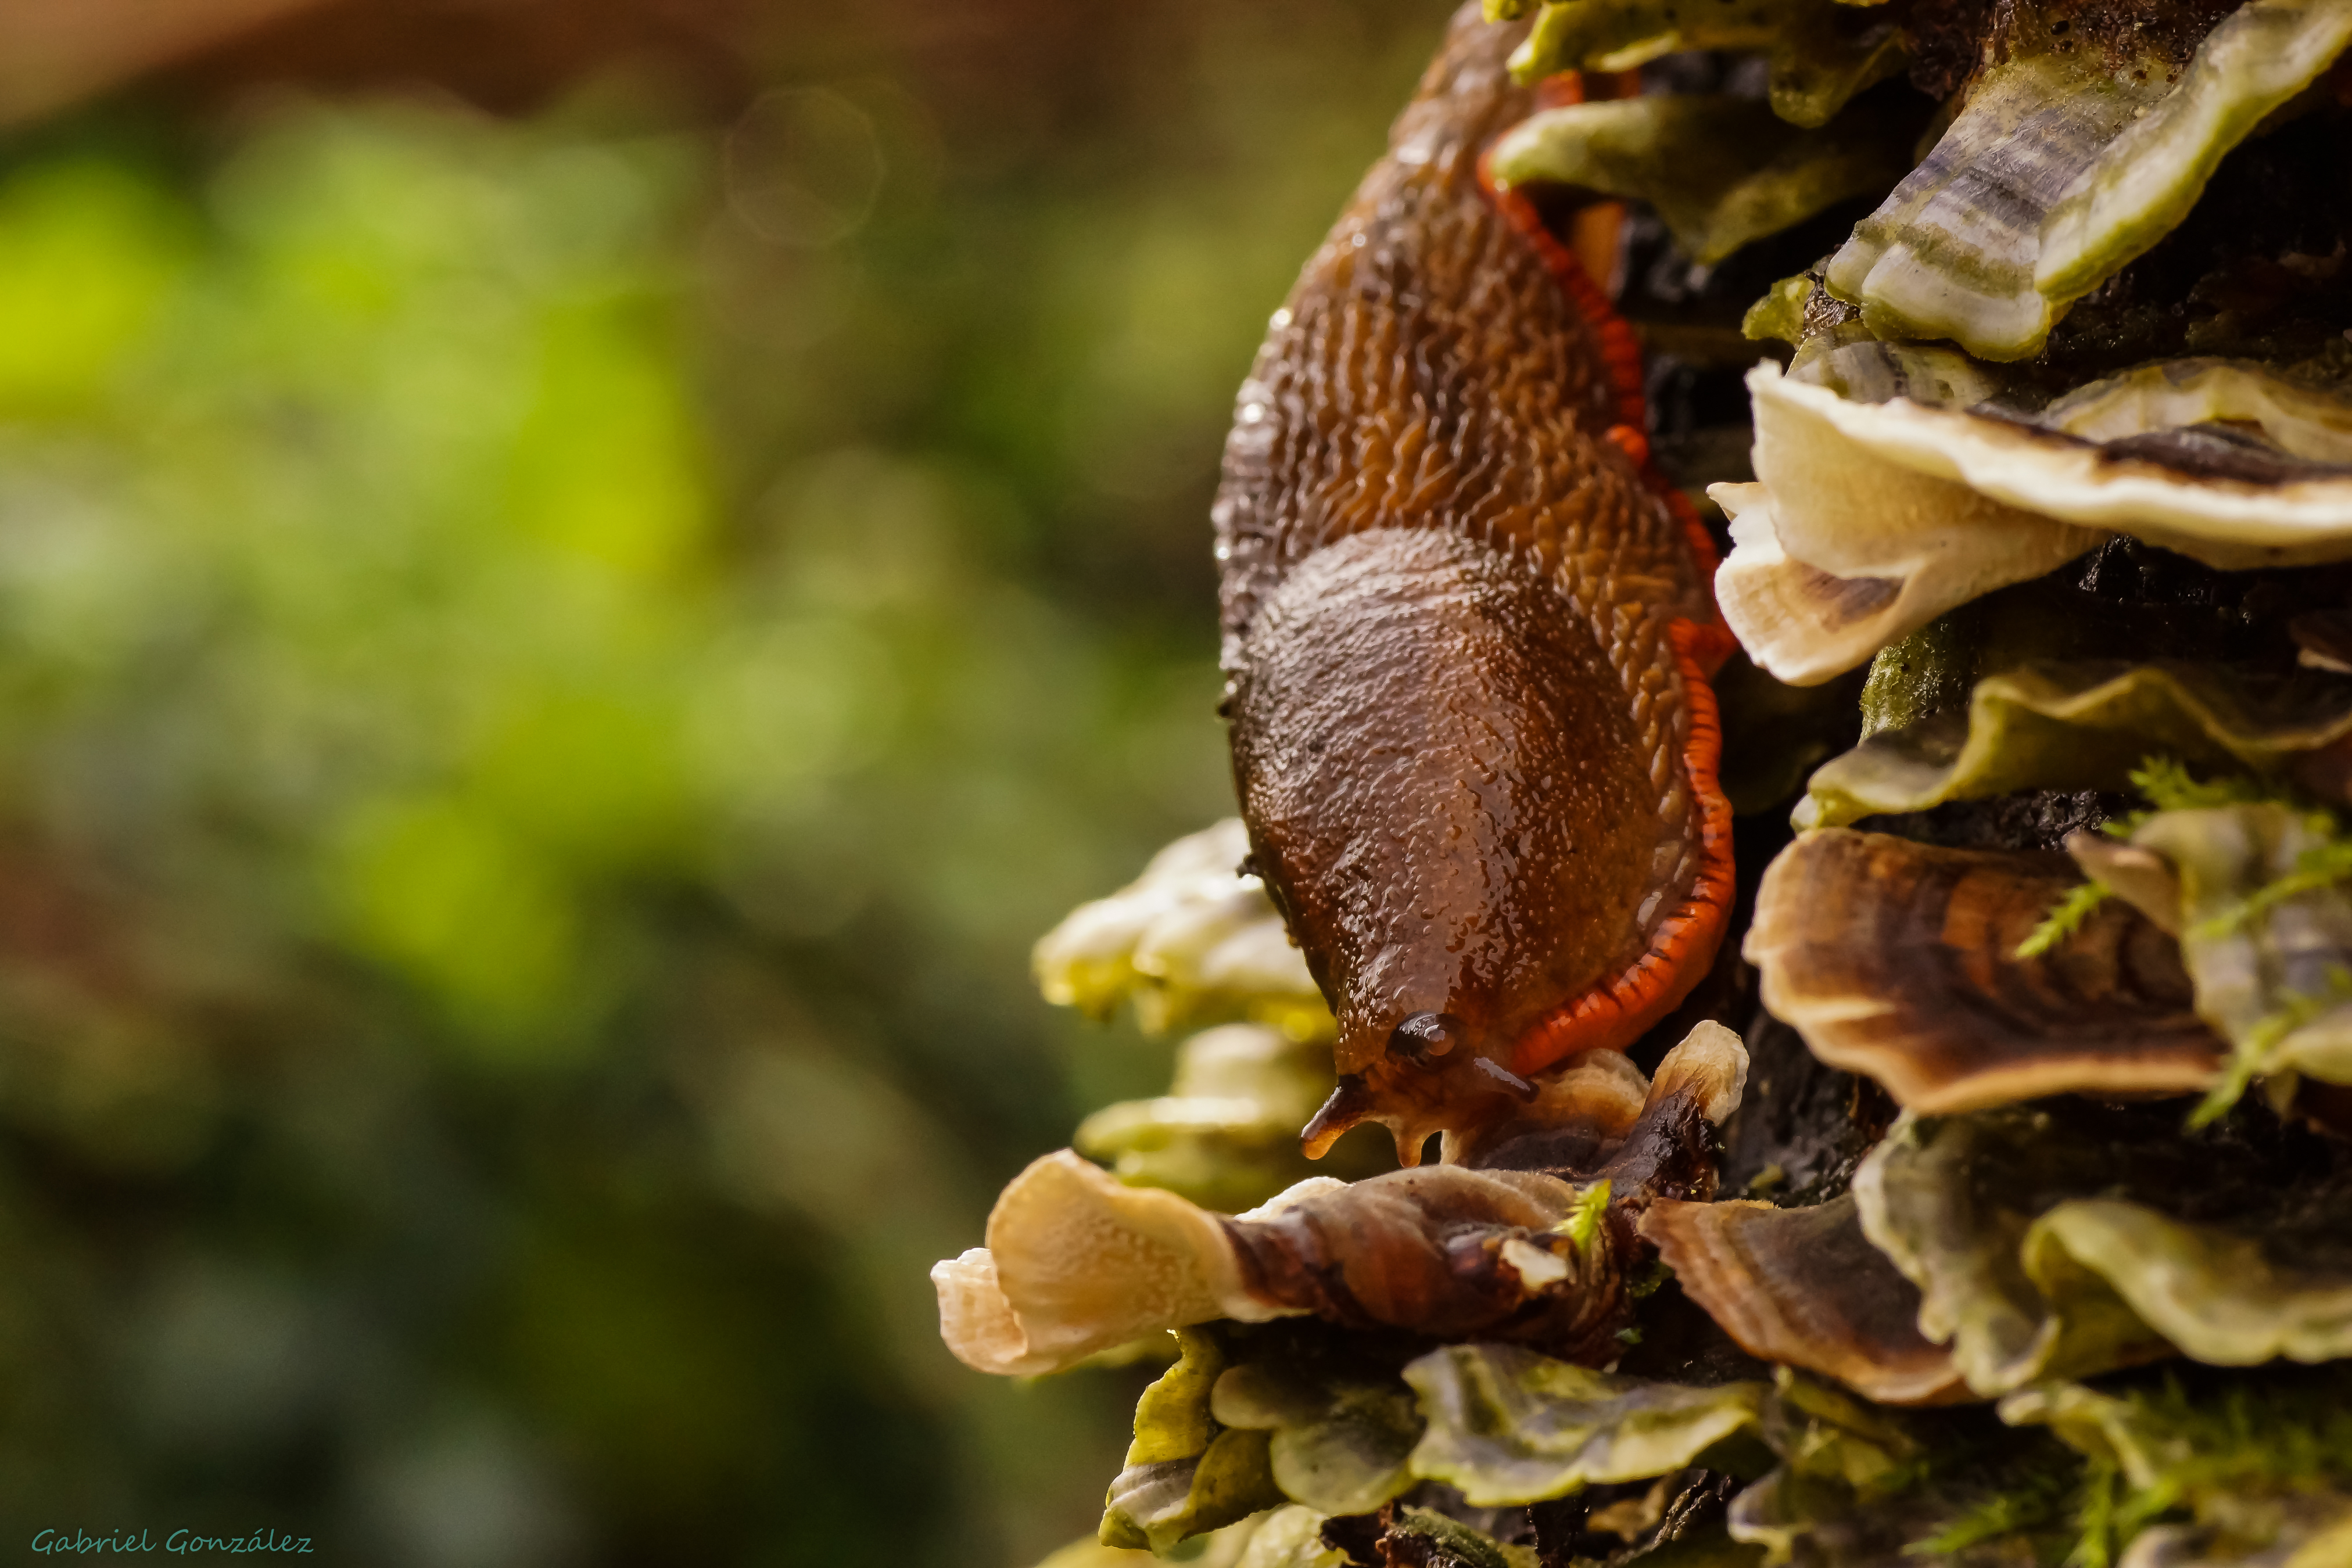
nature, photography, leaf, flower, photo, wildlife, green, macro, autumn, flora, fauna, invertebrate, close up, fungus, animals, tamron90mm, a77, g, slugs, ggl1, gaby1, xovesphoto, animales, sonya77, gphoto, xelodegalicia, macro photography, gabrielcoru a, babosas